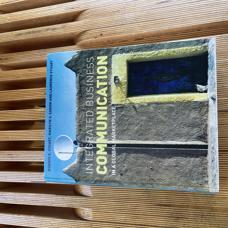
Label: cover-desk